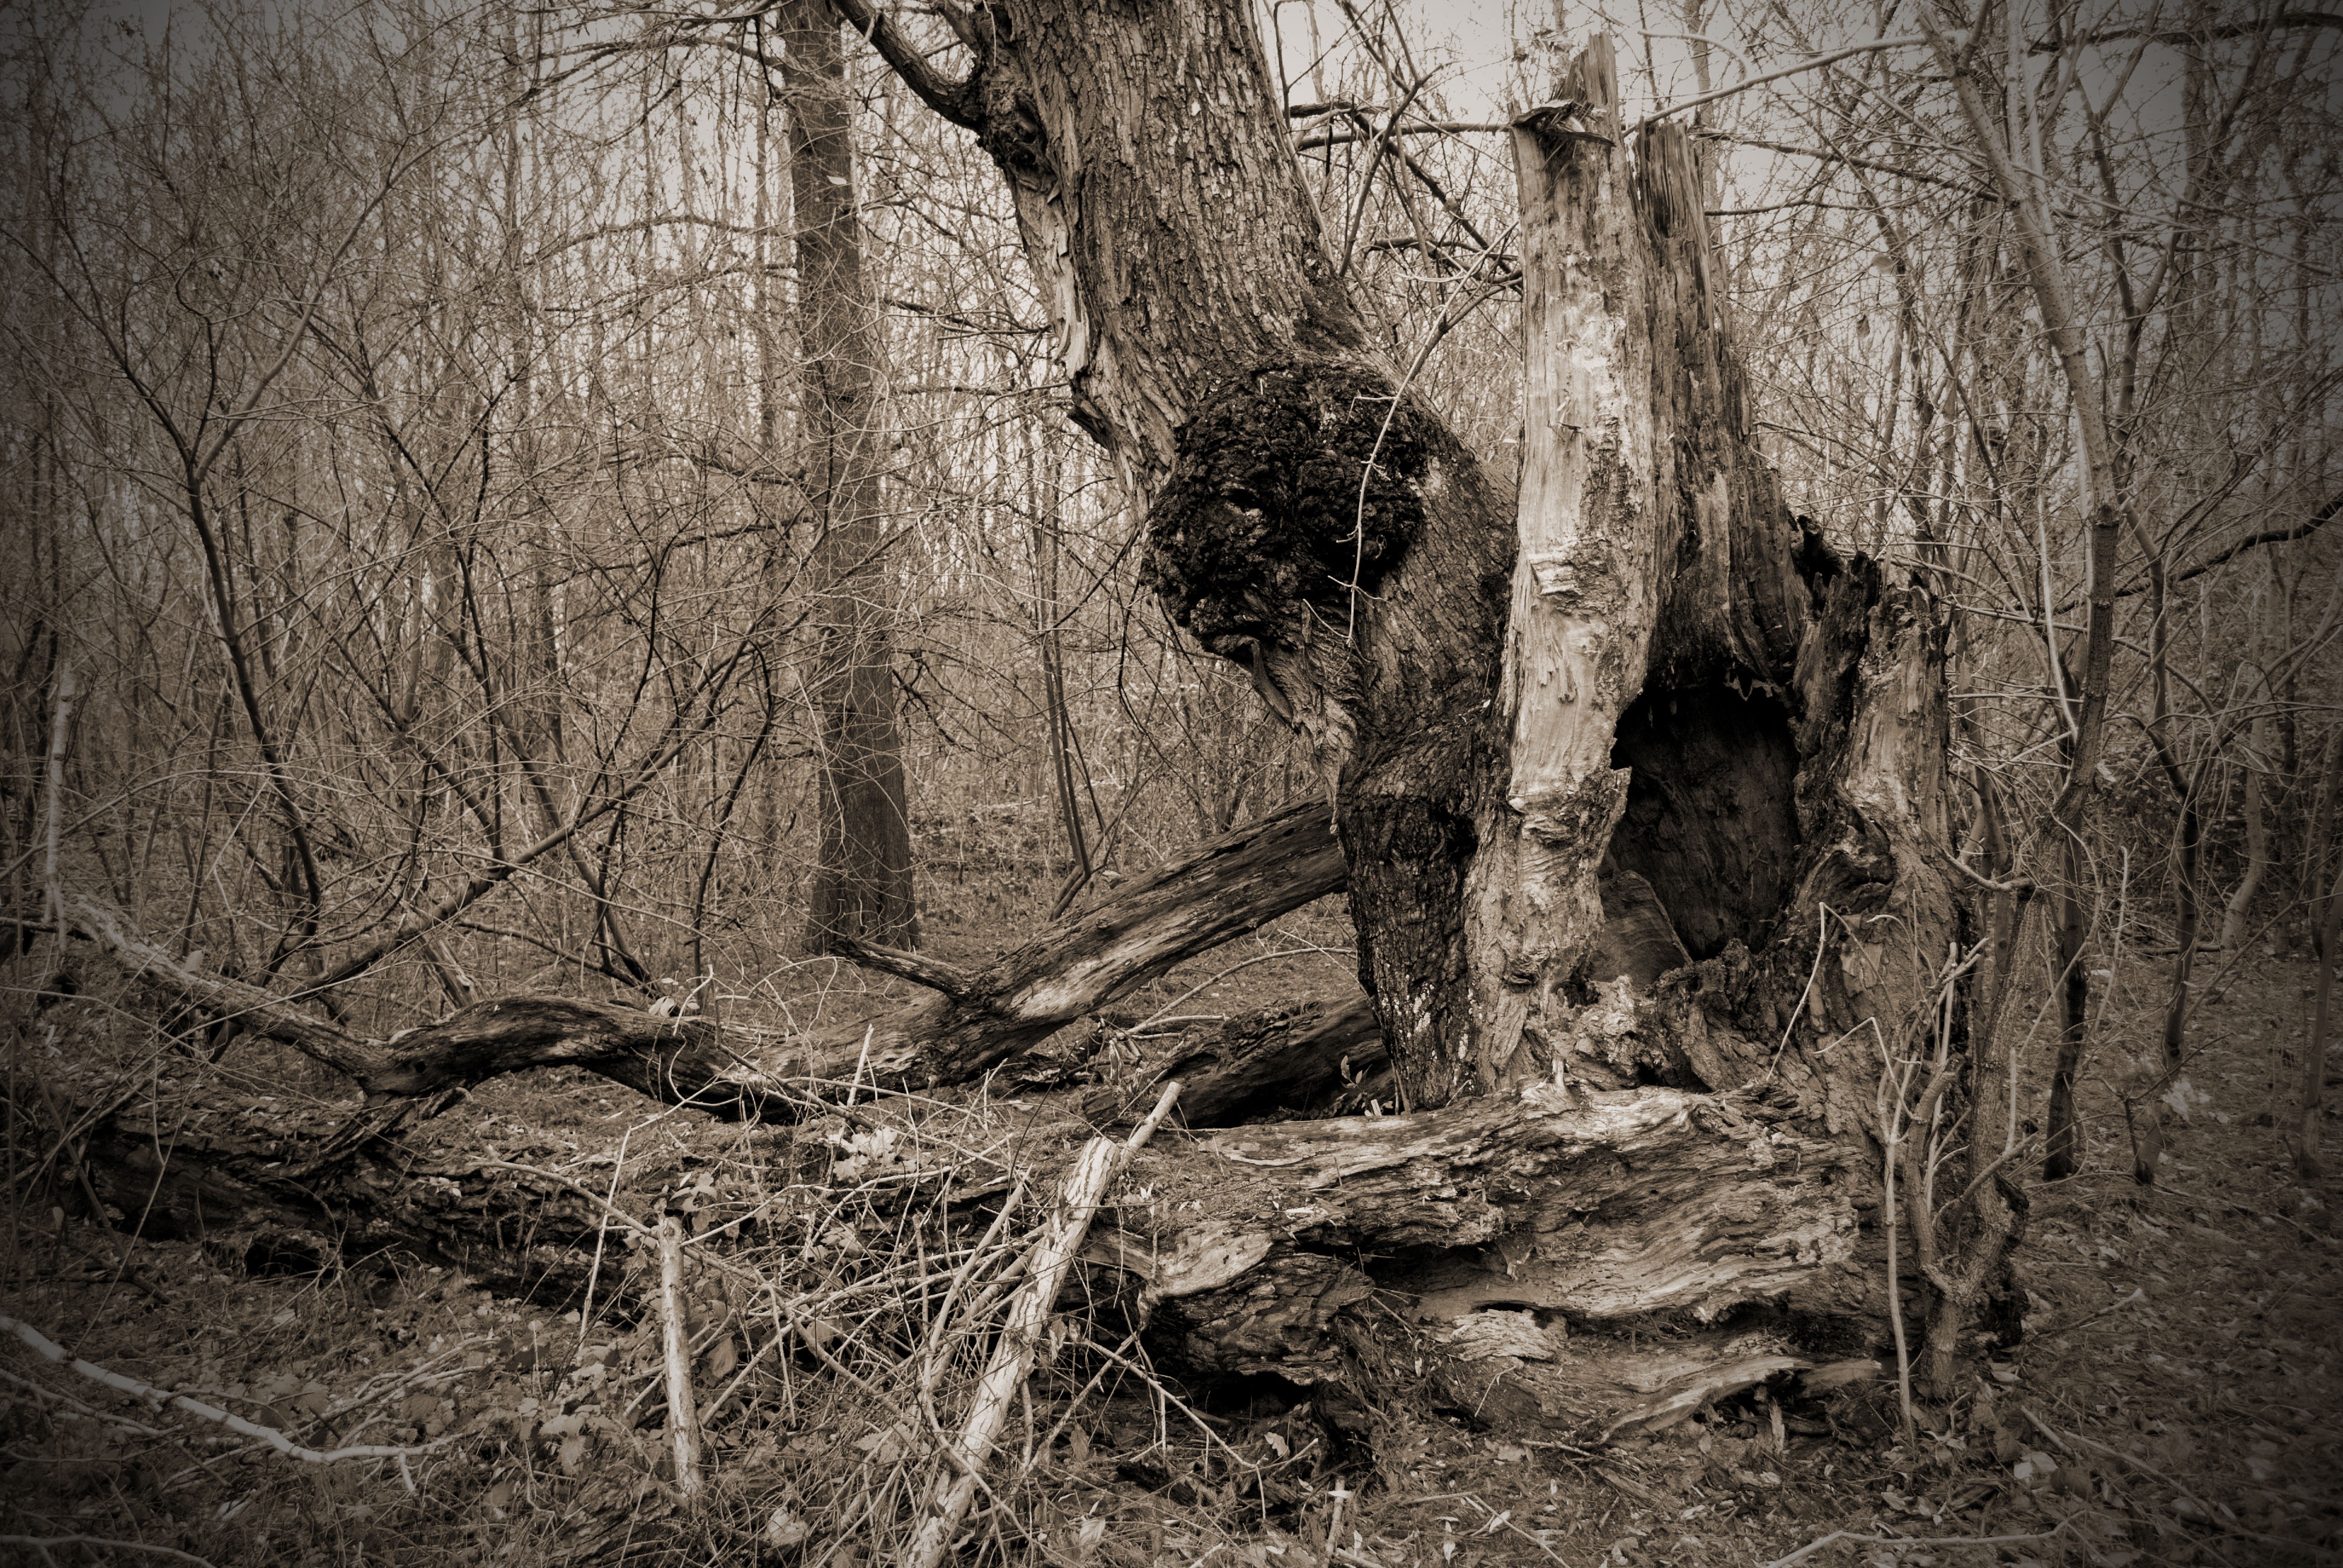
tree, nature, forest, branch, winter, black and white, plant, wood, texture, trunk, old, darkness, monochrome, root, woodland, habitat, rots, monochrome photography, natural environment, woody plant